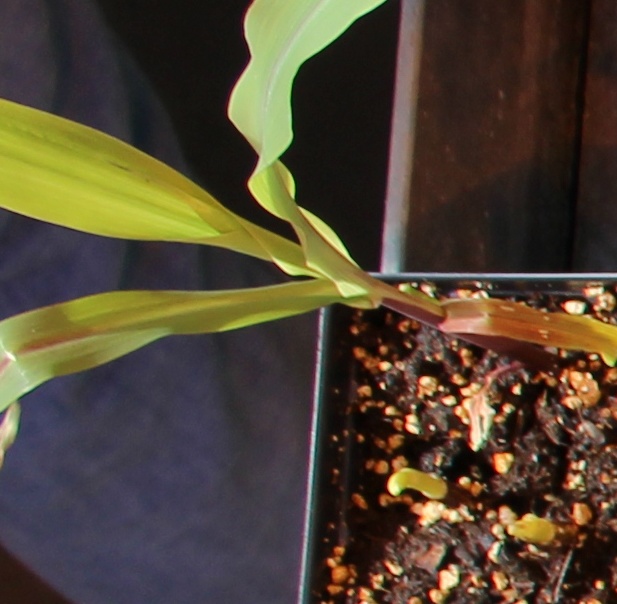
Label: Corn